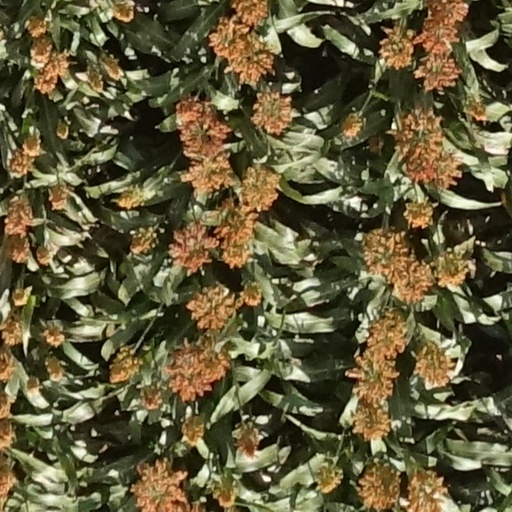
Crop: sorghum